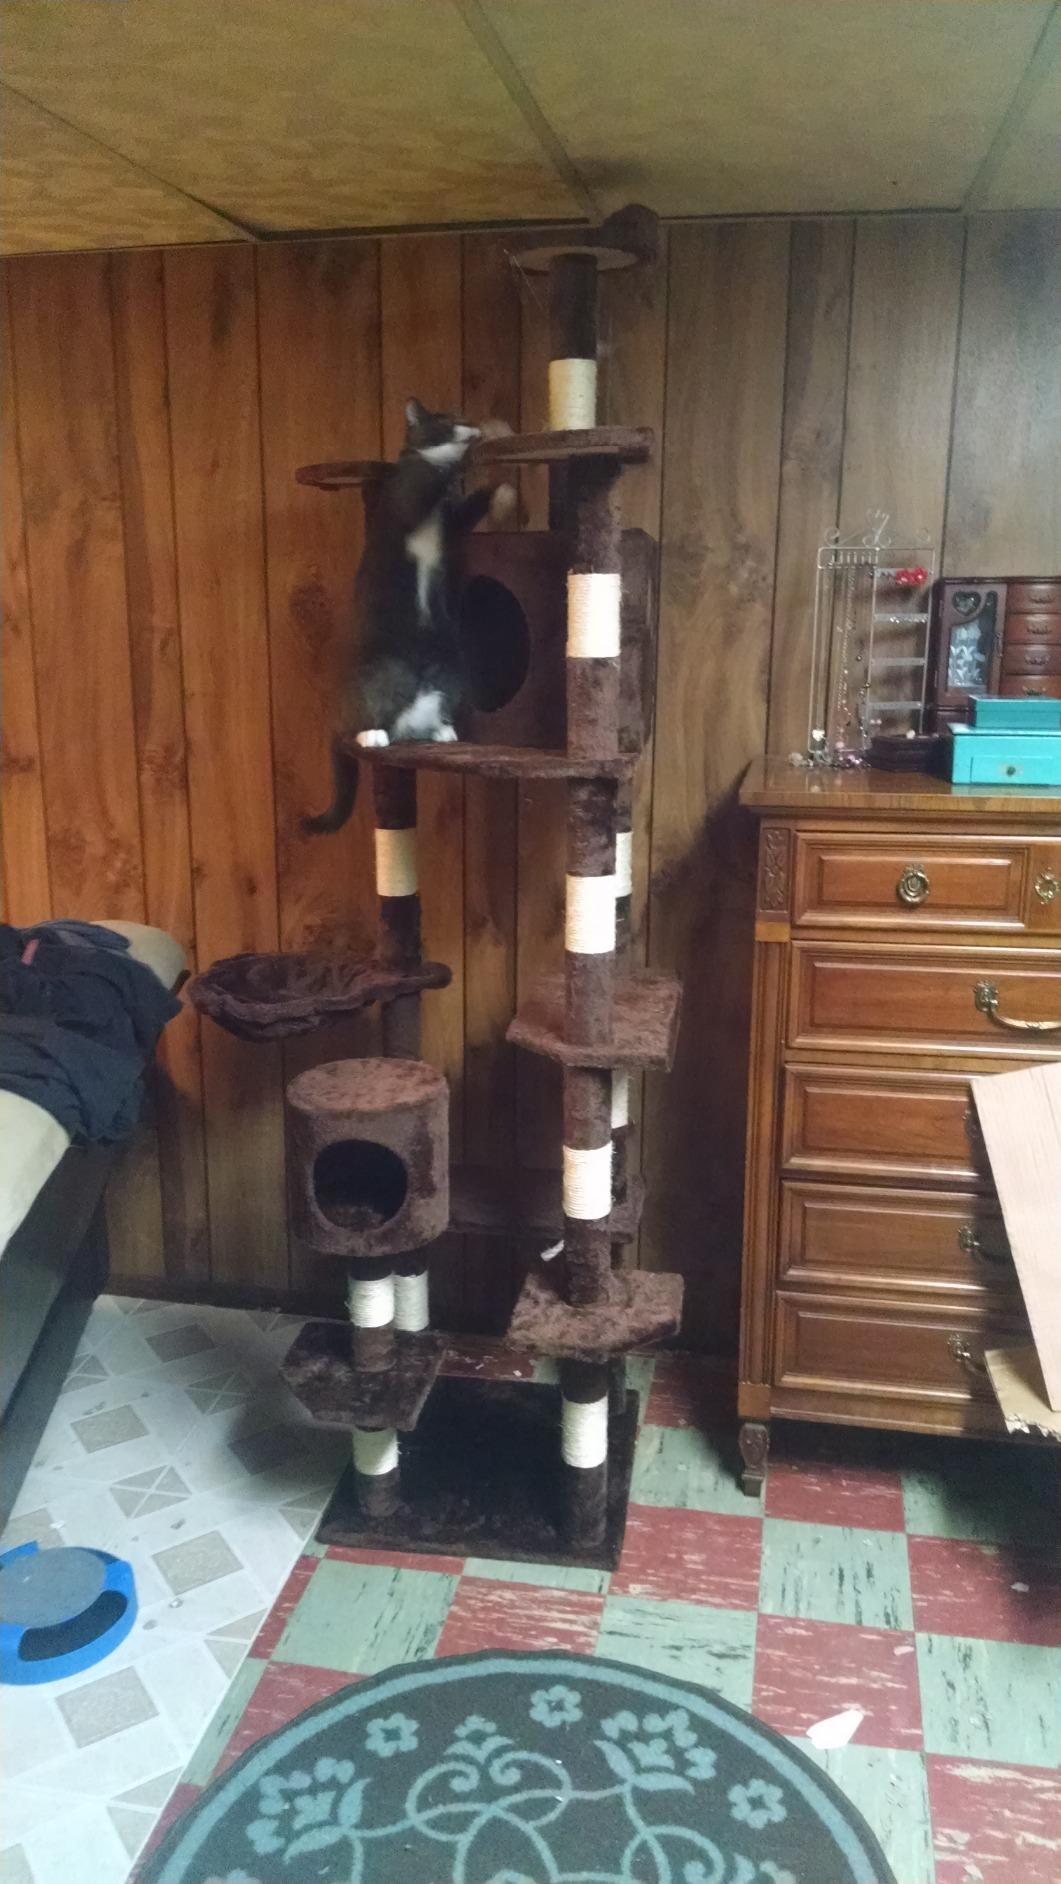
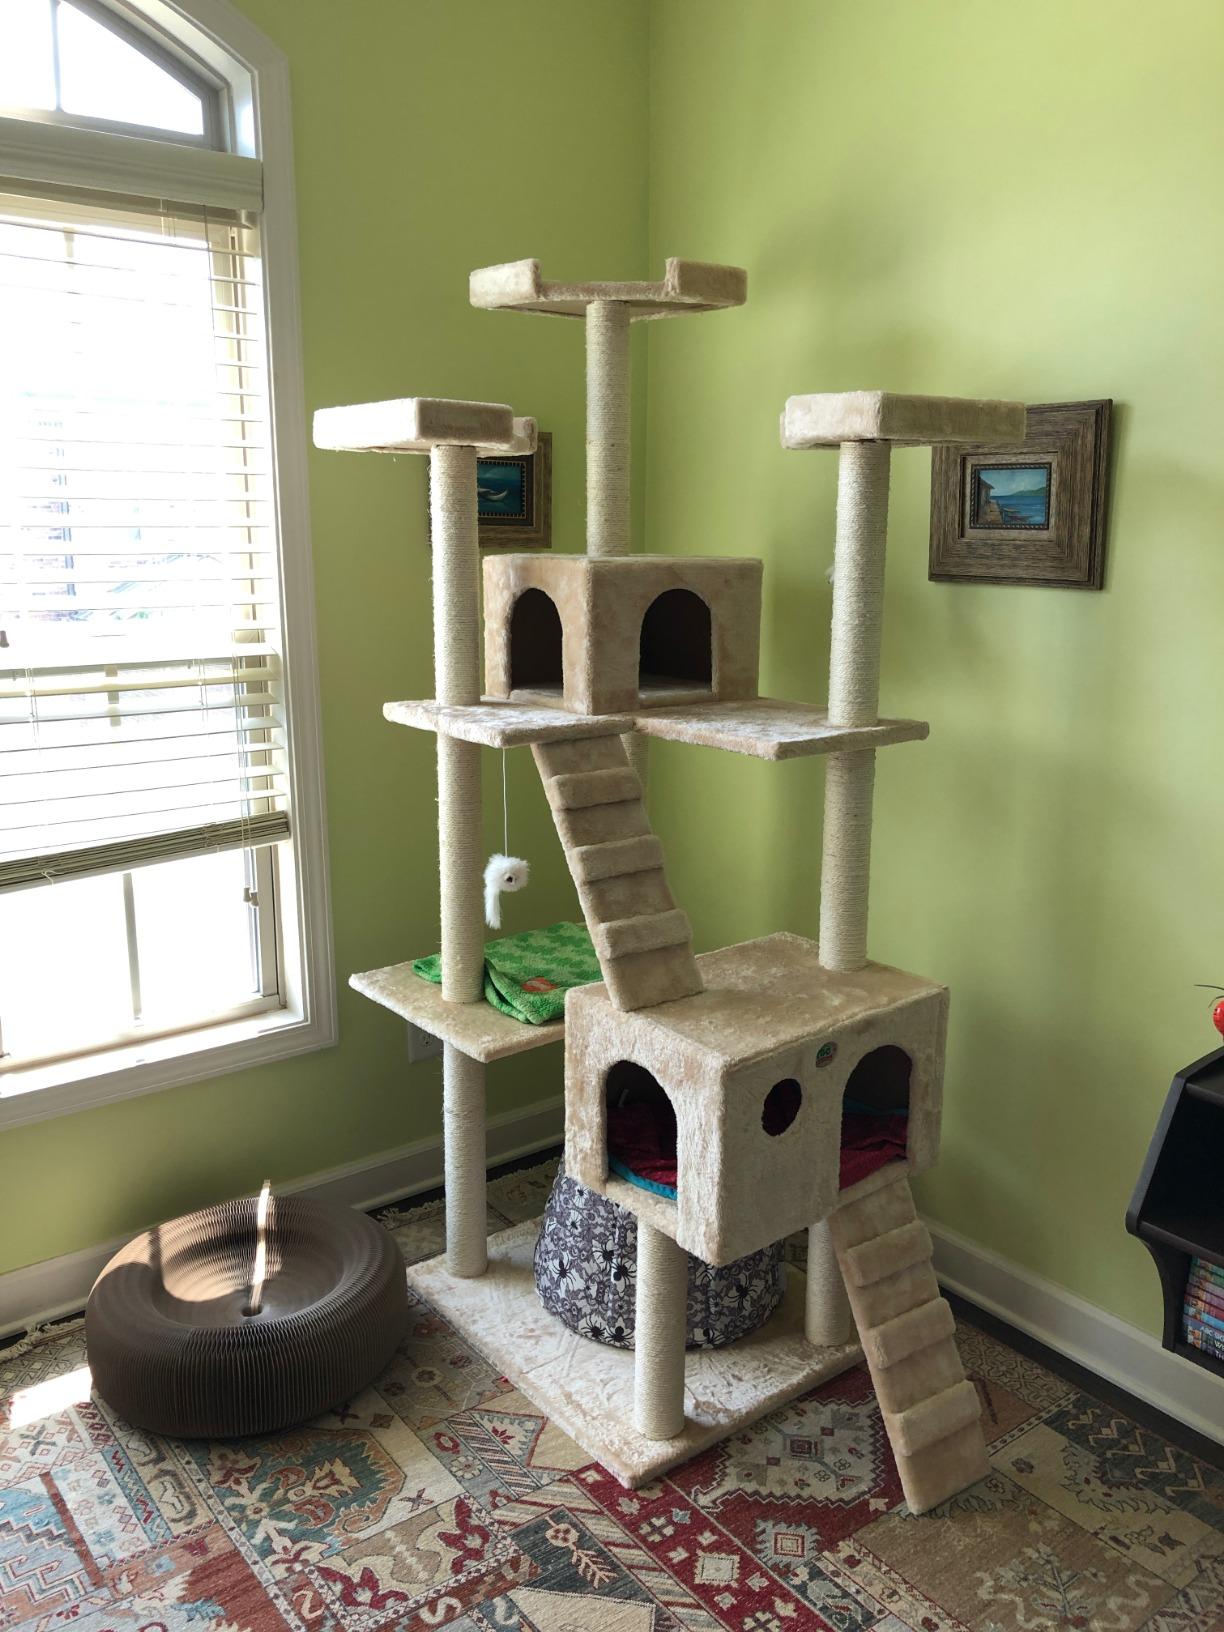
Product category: items_cat tree
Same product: no